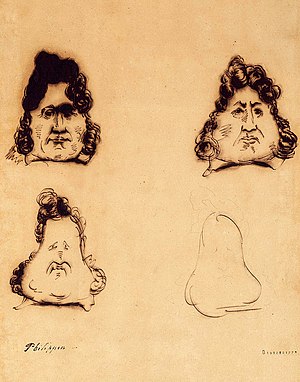
Karikatur / Berømte karikaturer
Charles Philipons udkast til hans berømte pære-karikatur af kong Louis-Philippe af Frankrig, tegning fra 1831.
En karikatur er en fremstilling af personer, hvis karakteristiske træk overdrives på komisk og ikke altid smigrende måde. Karikaturtegnerne og skuespillernes ofre er især kendte personer som politikere, skuespillere og forfattere.